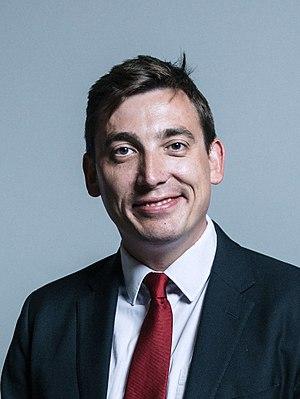
Gavin Shuker est un homme politique britannique, qui est député pour Luton South depuis 2010.